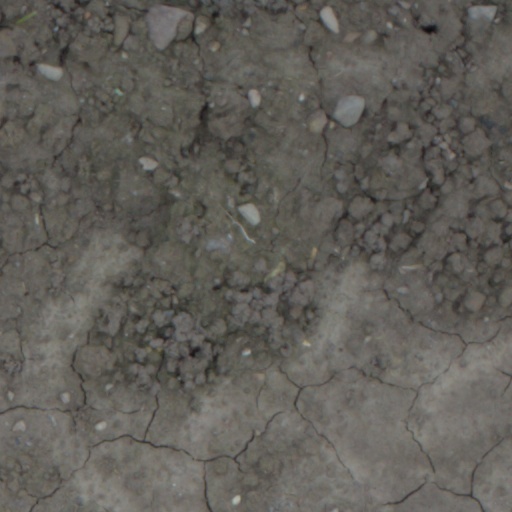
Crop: wheat